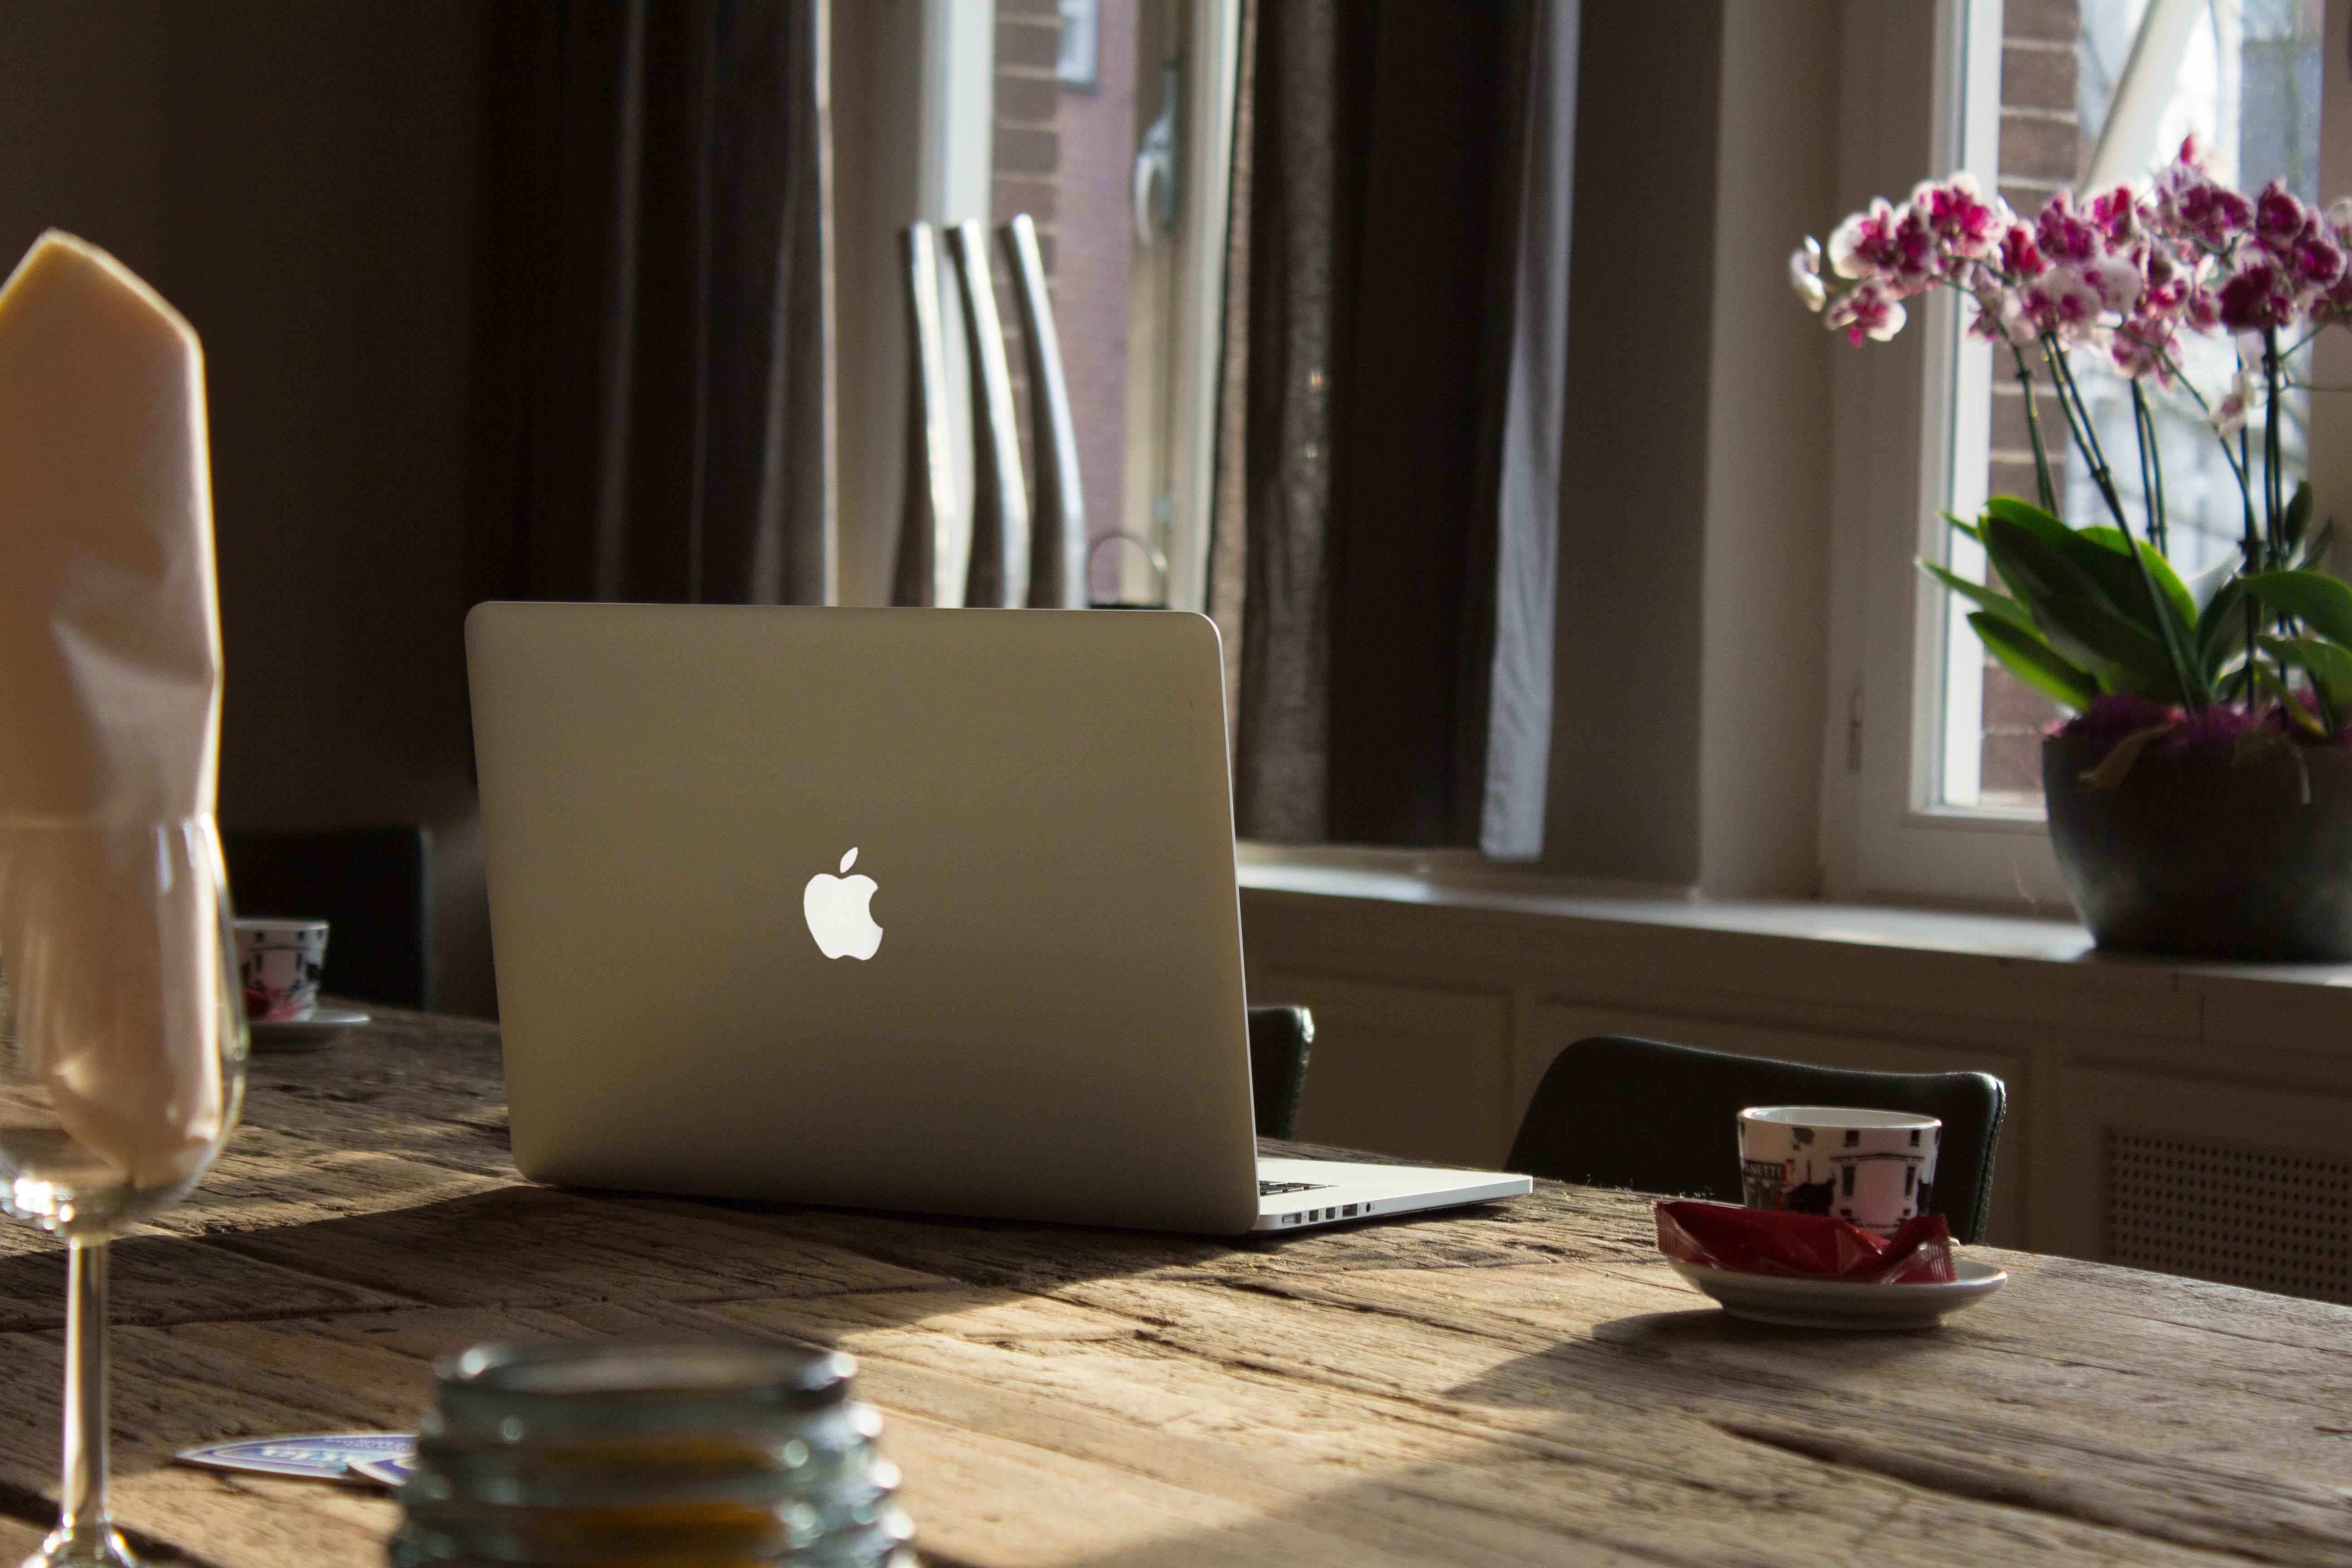
table, wood, chair, home, living room, furniture, room, lighting, interior design, design, flooring